Food art

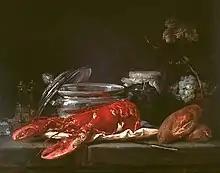
Anne Vallayer-Coster, "Still Life with Lobster" (1817).

While Leonardo da Vinci's work of The Last Supper focused on religion and Anne Vallayer-Coster's on wealth and abundance, other artists, like Pieter Aertsen took a more promiscuous stance in the portrayal of food in his artistic works. Food was used, in many ways, to divert attention to the object in order to overtly symbolise eroticism. For instance, in 1569, Aertsen created a piece of a market scene depicting such subject matters titled "Market Woman" in Berlin. It showed a woman bending forward holding a cabbage in one hand and a knife in the other while catching the gaze of the (male) observer.